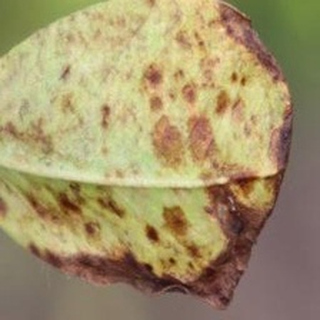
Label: groundnut_rust